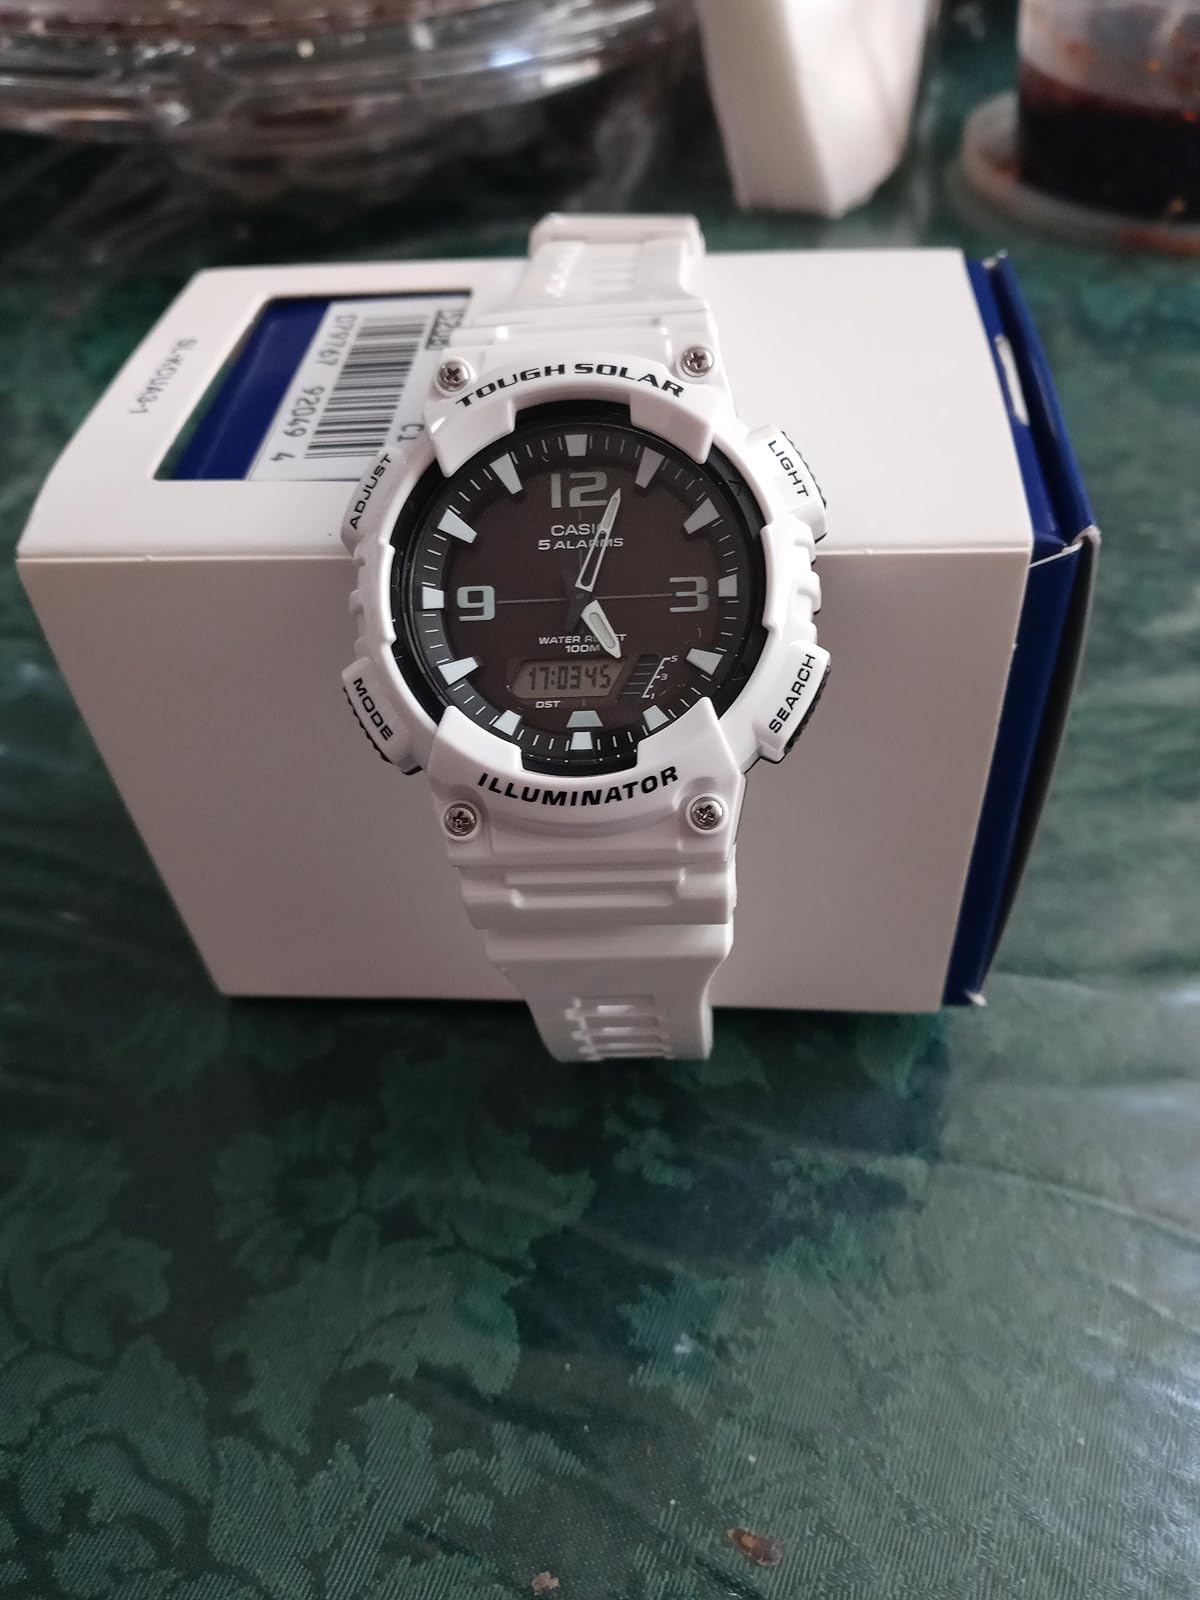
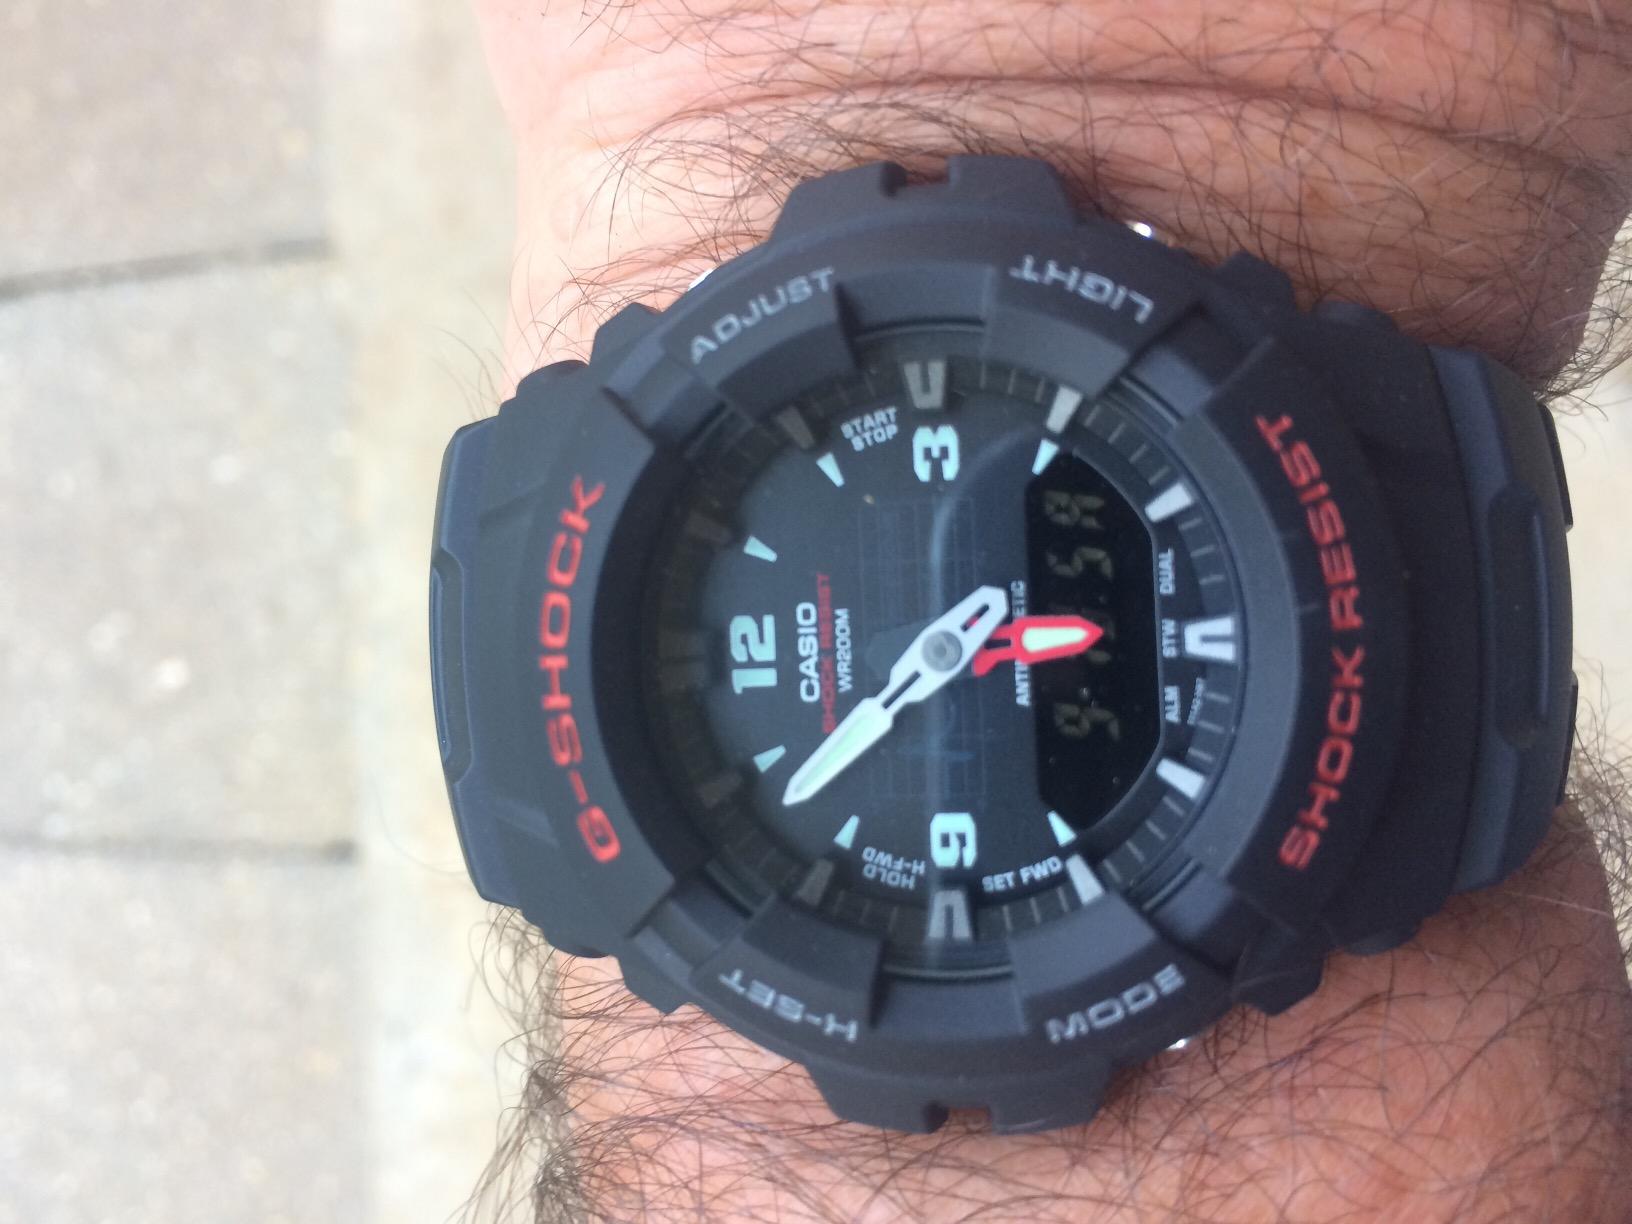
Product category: accessories_watch
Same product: no